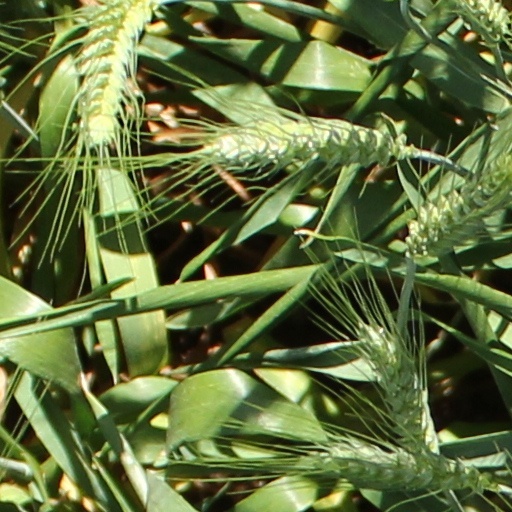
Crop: wheat